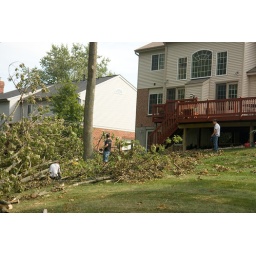
Our neighbors in Treetops; clearing away a 35 ft tree that missed their house by inches when it fell.USA-KY-2008-3644